List of founding Fellows, Scholars and Commissioners of Jesus College, Oxford

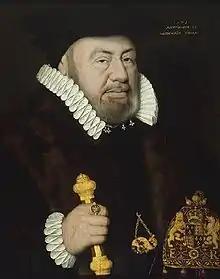
Sir Nicholas Bacon, one of the Commissioners named in the charter of 1571

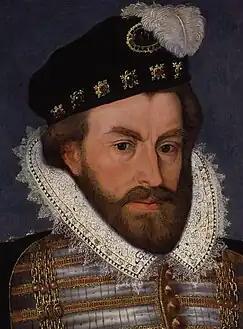
Sir Christopher Hatton, Chancellor of the University in 1589

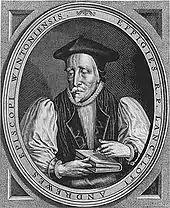
Lancelot Andrewes, named as a Scholar in the charters of 1571 and 1622

The charter of 1589 appointed 13 Commissioners – whilst Francis Bevans was confirmed as Principal, no Fellows or Scholars were appointed by this charter.